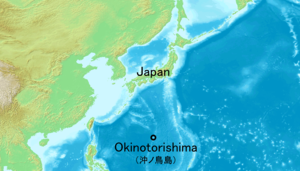
Okinotori-shima ou île Oki-no-tori est un atoll japonais situé à 1 740 km de Tōkyō, au milieu de la mer des Philippines.